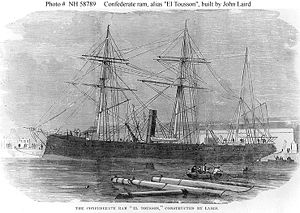
Scorpion-klassen / Skibene
Scorpion, mens den stadig var under bygning som El Tousson
Scorpion-klassen bestod af to panserskibe, der oprindeligt var bestilt til Konføderationen, men som af hensyn til den britiske neutralitet under den amerikanske borgerkrig blev overtaget af Royal Navy. I 1862 havde kommandør James D. Bulloch på Sydstaternes vegne bestilt skibene hos Laird i Birkenhead, til en pris af 93.750 £ pr. skib, der dog ikke omfattede kanoner og ammunition. Der var tale om avancerede skibe med kanontårne, og da de tillige var søgående, var der planer om at bruge dem til at sænke de skibe, der blokerede Sydstaternes havne, og til eventuelt at angribe Unionens havne.